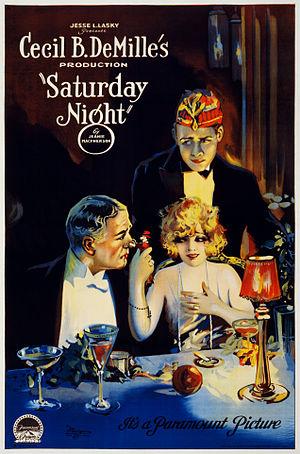
Le Détour est une comédie dramatique de Cecil B. DeMille sortie en 1922 et mettant en scène Leatrice Joy, Conrad Nagel, Edith Roberts et Jack Mower. Elle remporta un gros succès.
Conrad Nagel est un acteur américain, né le 16 mars 1897 à Keokuk, mort le 24 février 1970 à New York.